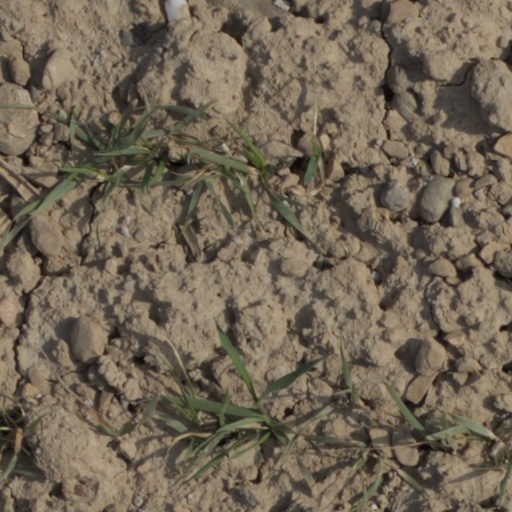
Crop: wheat